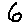
Label: 6